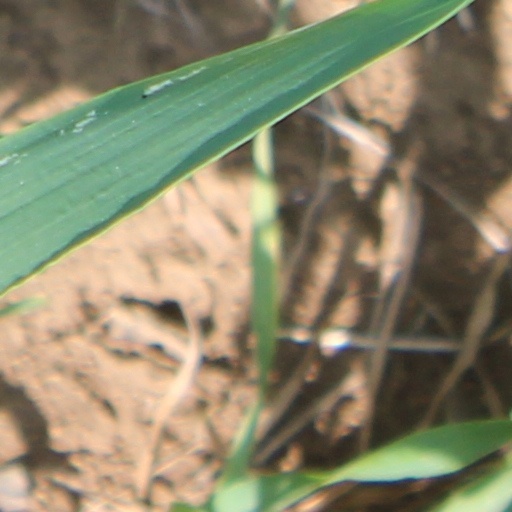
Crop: wheat